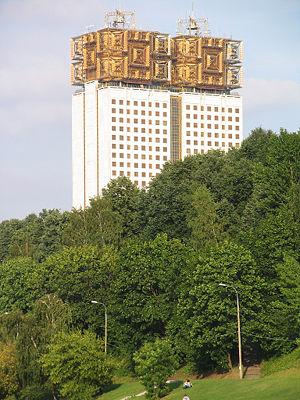
L'Académie des sciences de Russie est une organisation qui regroupe des instituts scientifiques et savants situés dans toute la Fédération de Russie. Être élu membre de cette académie est un honneur. Au temps de l'Union soviétique, elle était connue sous le nom d'Académie des sciences d'URSS. Le président actuel de l'ASR est le physicien Alexandre Sergueïev depuis le 27 septembre 2017.